Shota Rustaveli Street, Tashkent

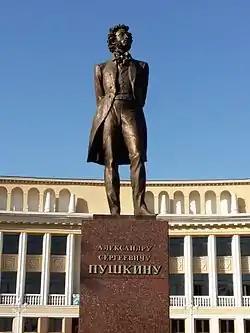

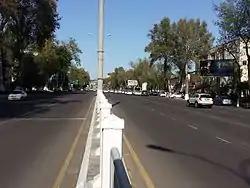

“Shota Rustaveli street" is located in the southern part of Tashkent, and it links many big and main streets of Tashkent city, which are: “Shakhrizabz street” and “YangiSergeliyo’li street”. “Shota Rustaveli street” in under the municipal of Yakkasaray district of Tashkent.